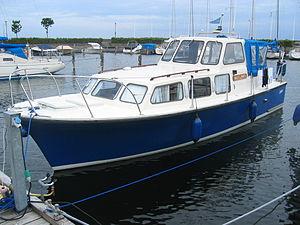
Le permis bateau plaisance est le permis de conduire les véhicules nautiques de plaisance à usage personnel. Selon les pays, la conduite d'un véhicule nautique de plaisance est sujette à l'obtention de formes différentes de permis.